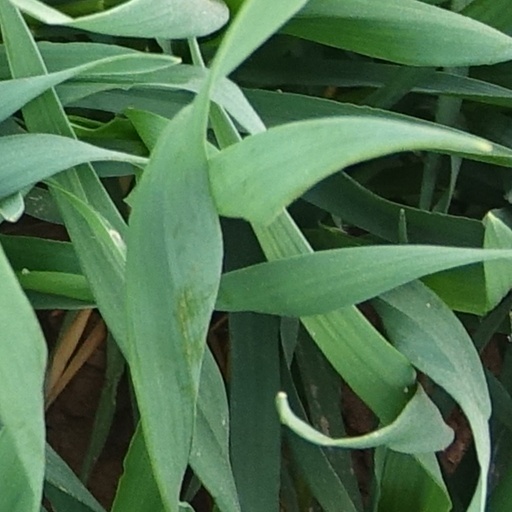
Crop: wheat